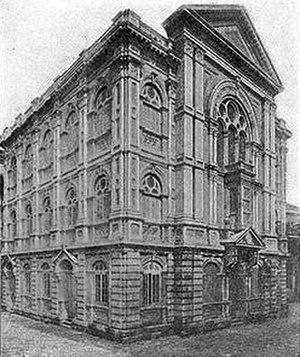
L'histoire des Juifs en Inde recouvre celle de trois communautés juives historiques totalisant six mille membres, chacune dans une aire géographique très déterminée : la communauté de Cochin dans le Sud du sous-continent, les Bene Israël dans les environs de Bombay et la communauté Baghdadi aux alentours de Calcutta et de Bombay. La communauté de Cochin est elle-même divisée en deux groupes : les « Juifs noirs », plus anciens, et les « Juifs blancs », d'origine plus récente.